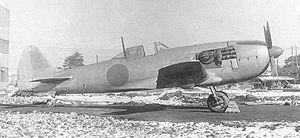
Le Nakajima Ki-87 était un chasseur-intercepteur japonais de haute altitude de la Seconde Guerre Mondiale. Il s'agissait d'un monoplan à aile basse avec un train classique équipé d'un moteur en étoile à turbocompresseur. N'étant jamais entré en service, aucun nom de code allié ne fut donné à l'avion.